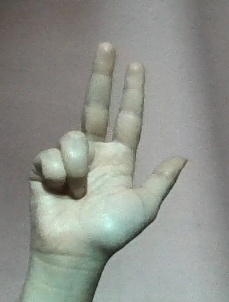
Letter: al